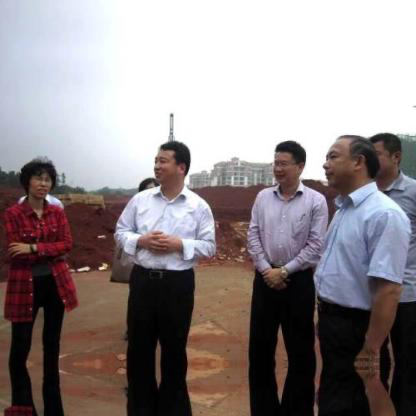
Objects in the image:
label: head
label: head
label: head
label: head
label: head